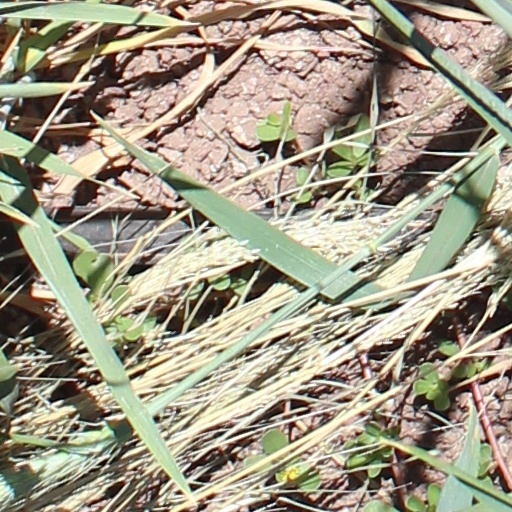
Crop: wheat